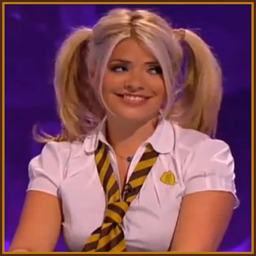
a close up of a woman in pigtails a shirt and tie
A woman in pigtails and a tie while smiling.
A person that is posing for a picture.
A beautiful blond woman with a smile on her face.
A stylized photo of a woman wearing ponytails and necktie.